Svrčin lake

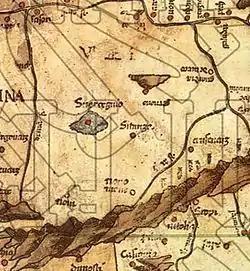
Part of the map "Carta itineraria europae" by Martin Waldseemüller from 1520. Svrčin lake ("Svercegno") and castle Svrčin on the island in its center.

Svrčin Lake was an artificial lake in Kosovo created during the reign of the Nemanjić dynasty, which, in its vicinity, had castles: Štimlje, Pauni, Nerodimlje and Svrčin, located on the island in the lake. Lake was situated in the plain, north form present day Ferizaj. It was made by damming the river bed of Nerodimka river, thus making part of it to flow towards Sitnica.